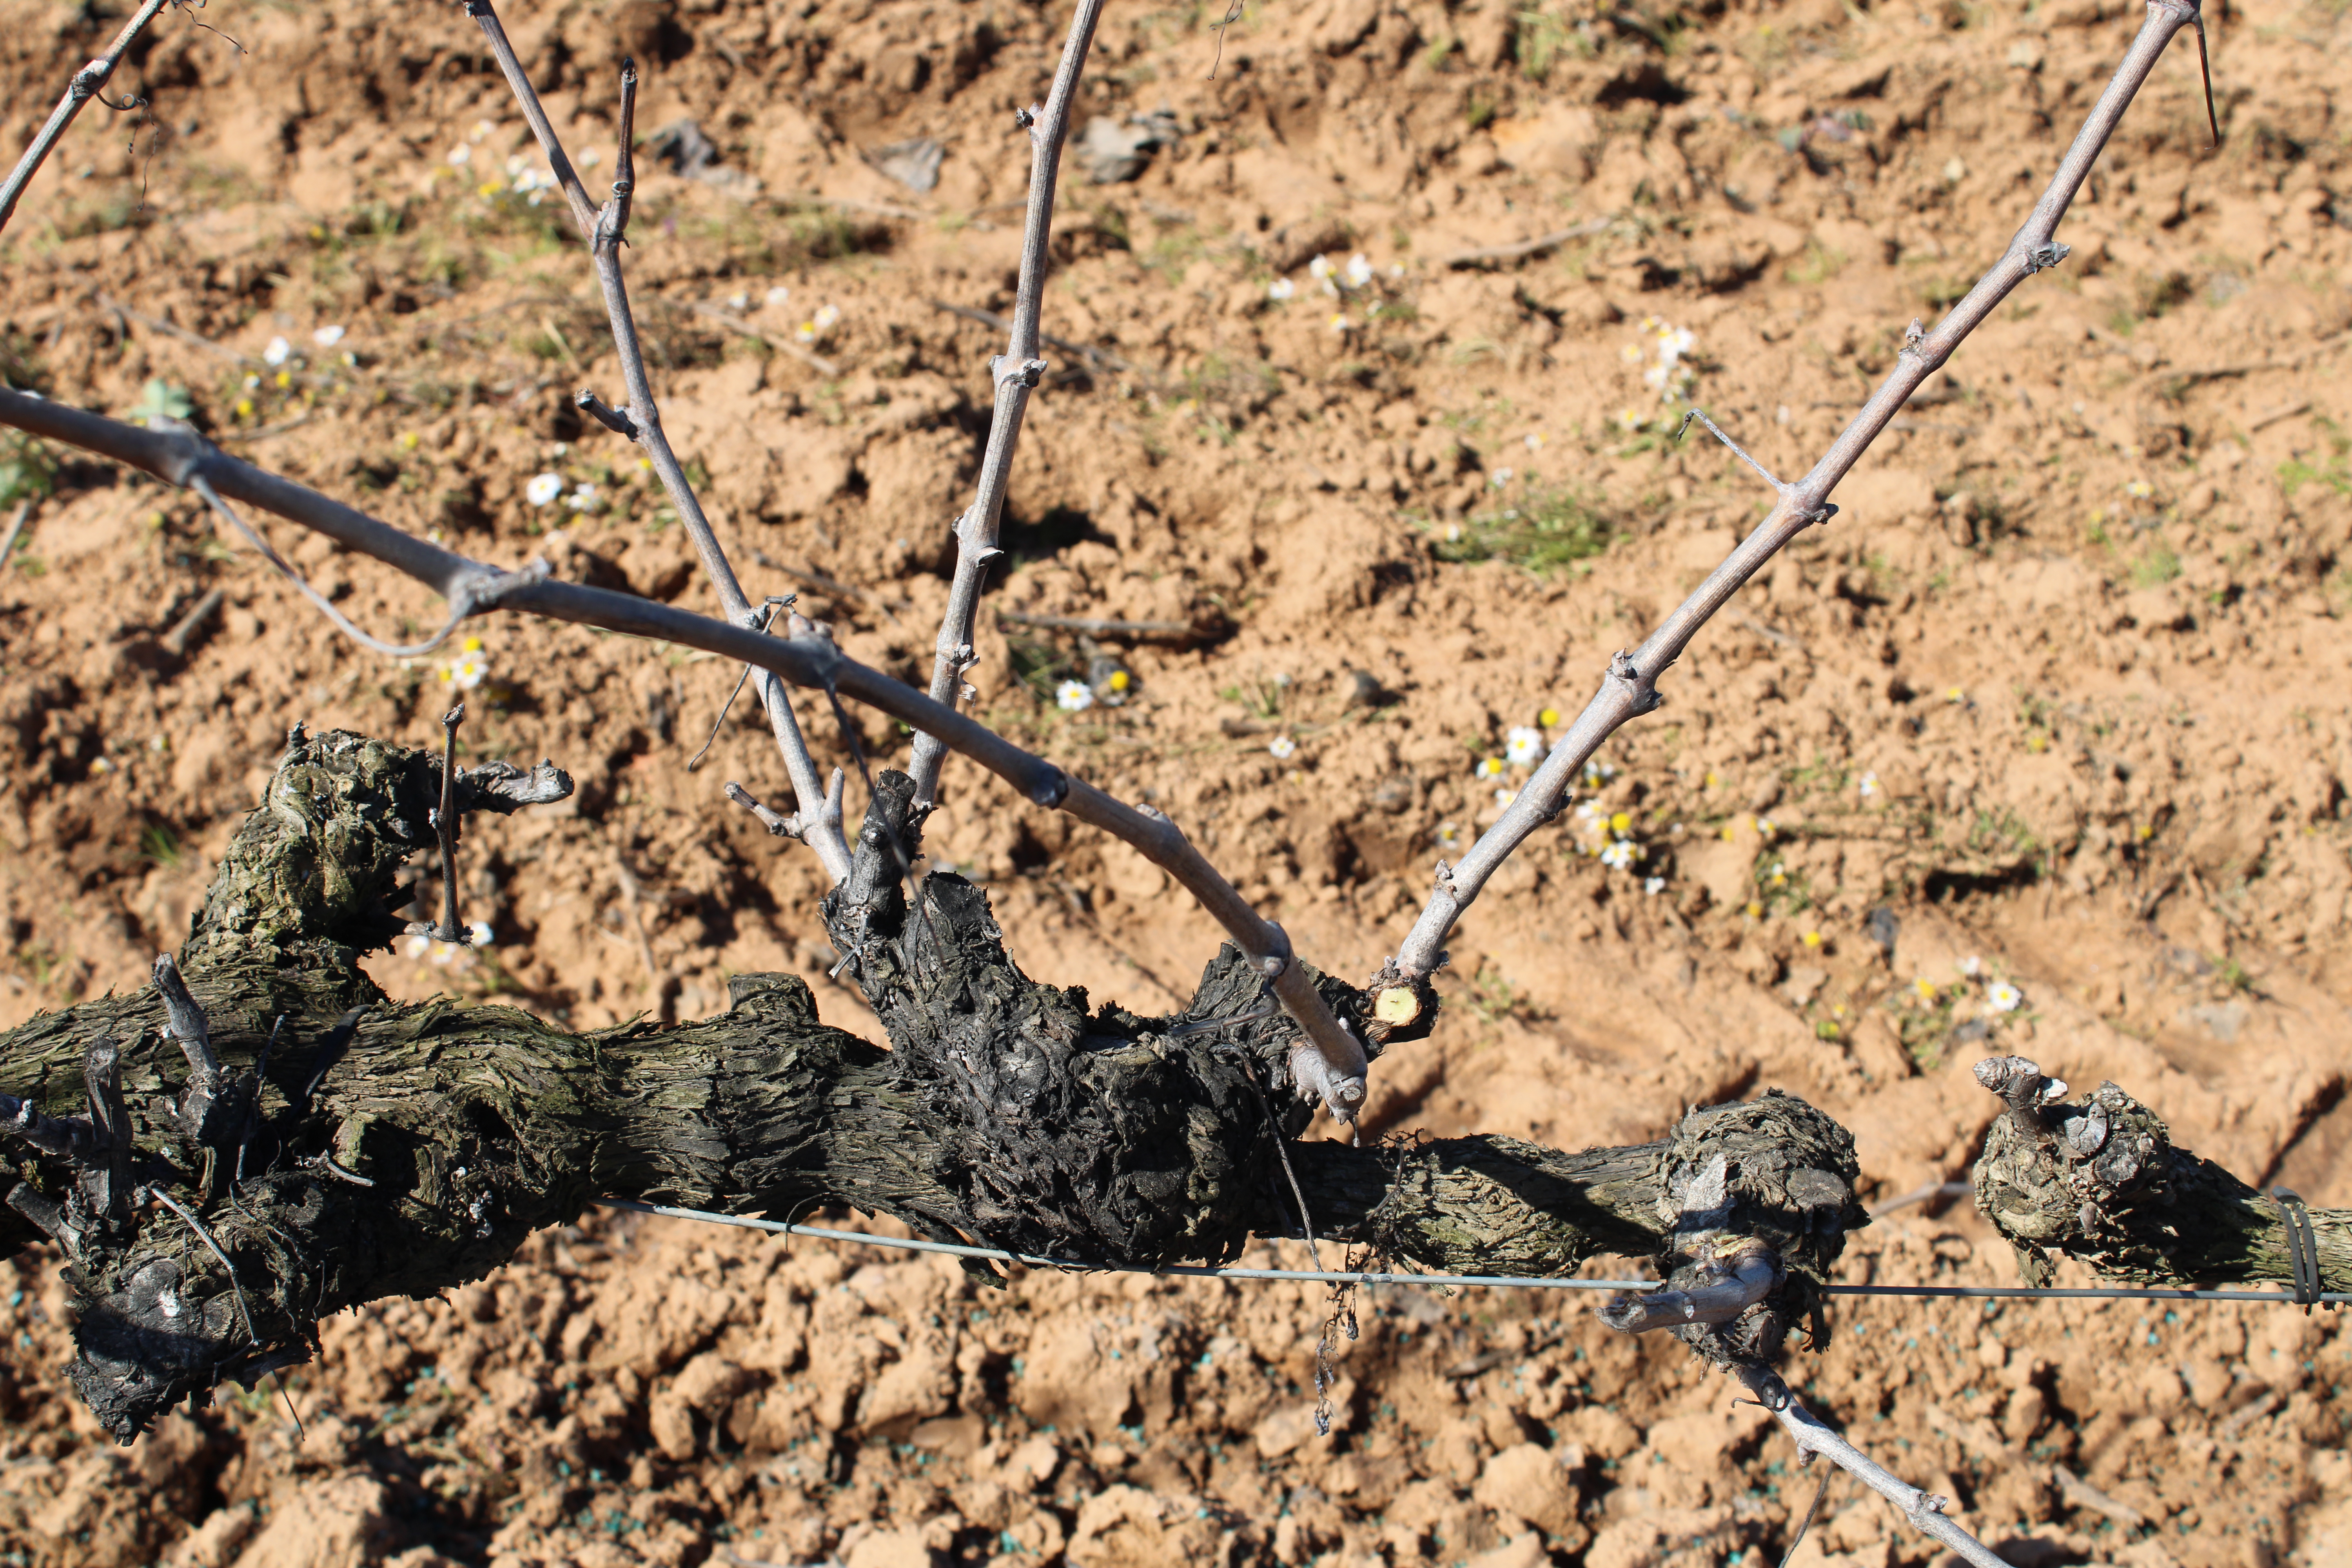
Unpruned shoots: 6
Pruned shoots: 1
Trunks: 2